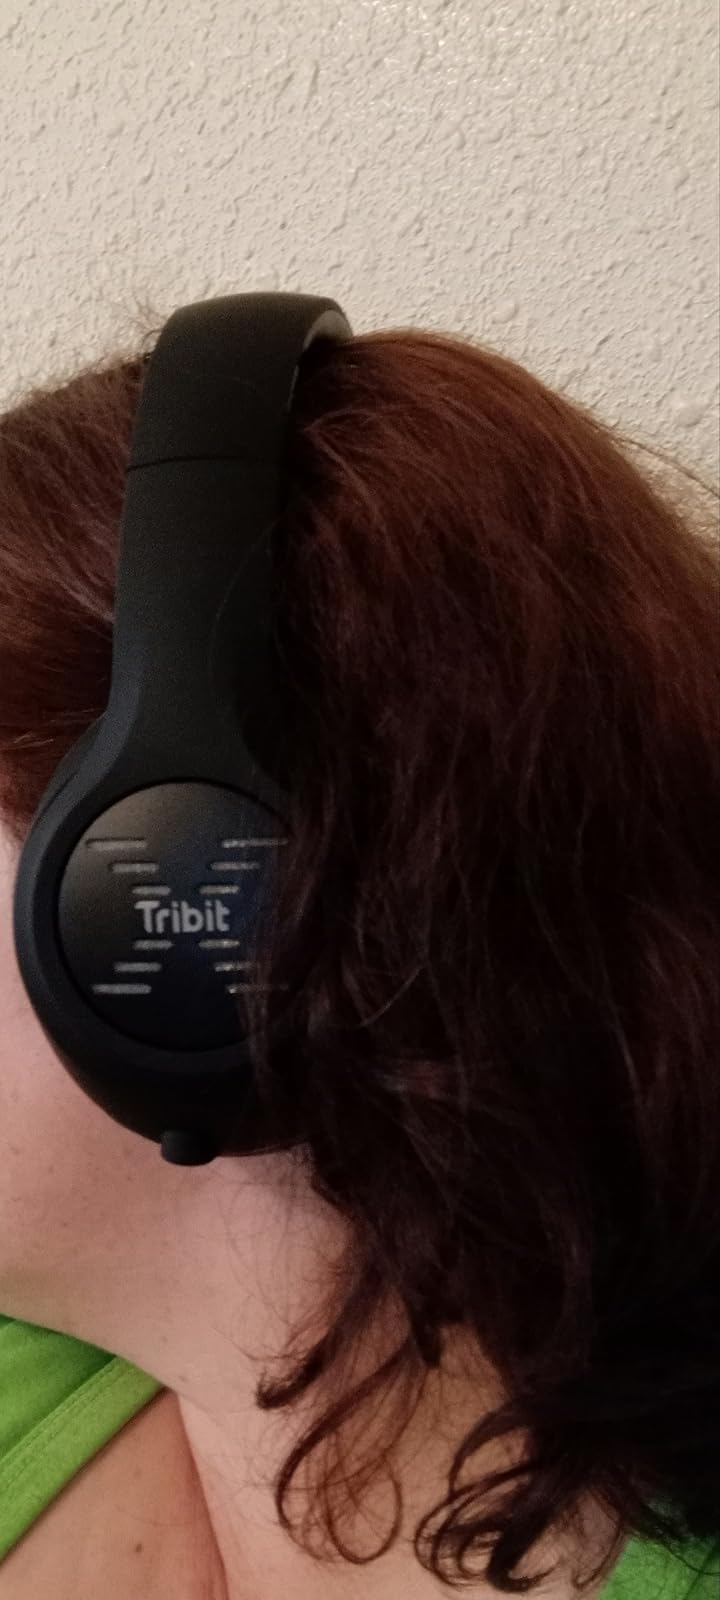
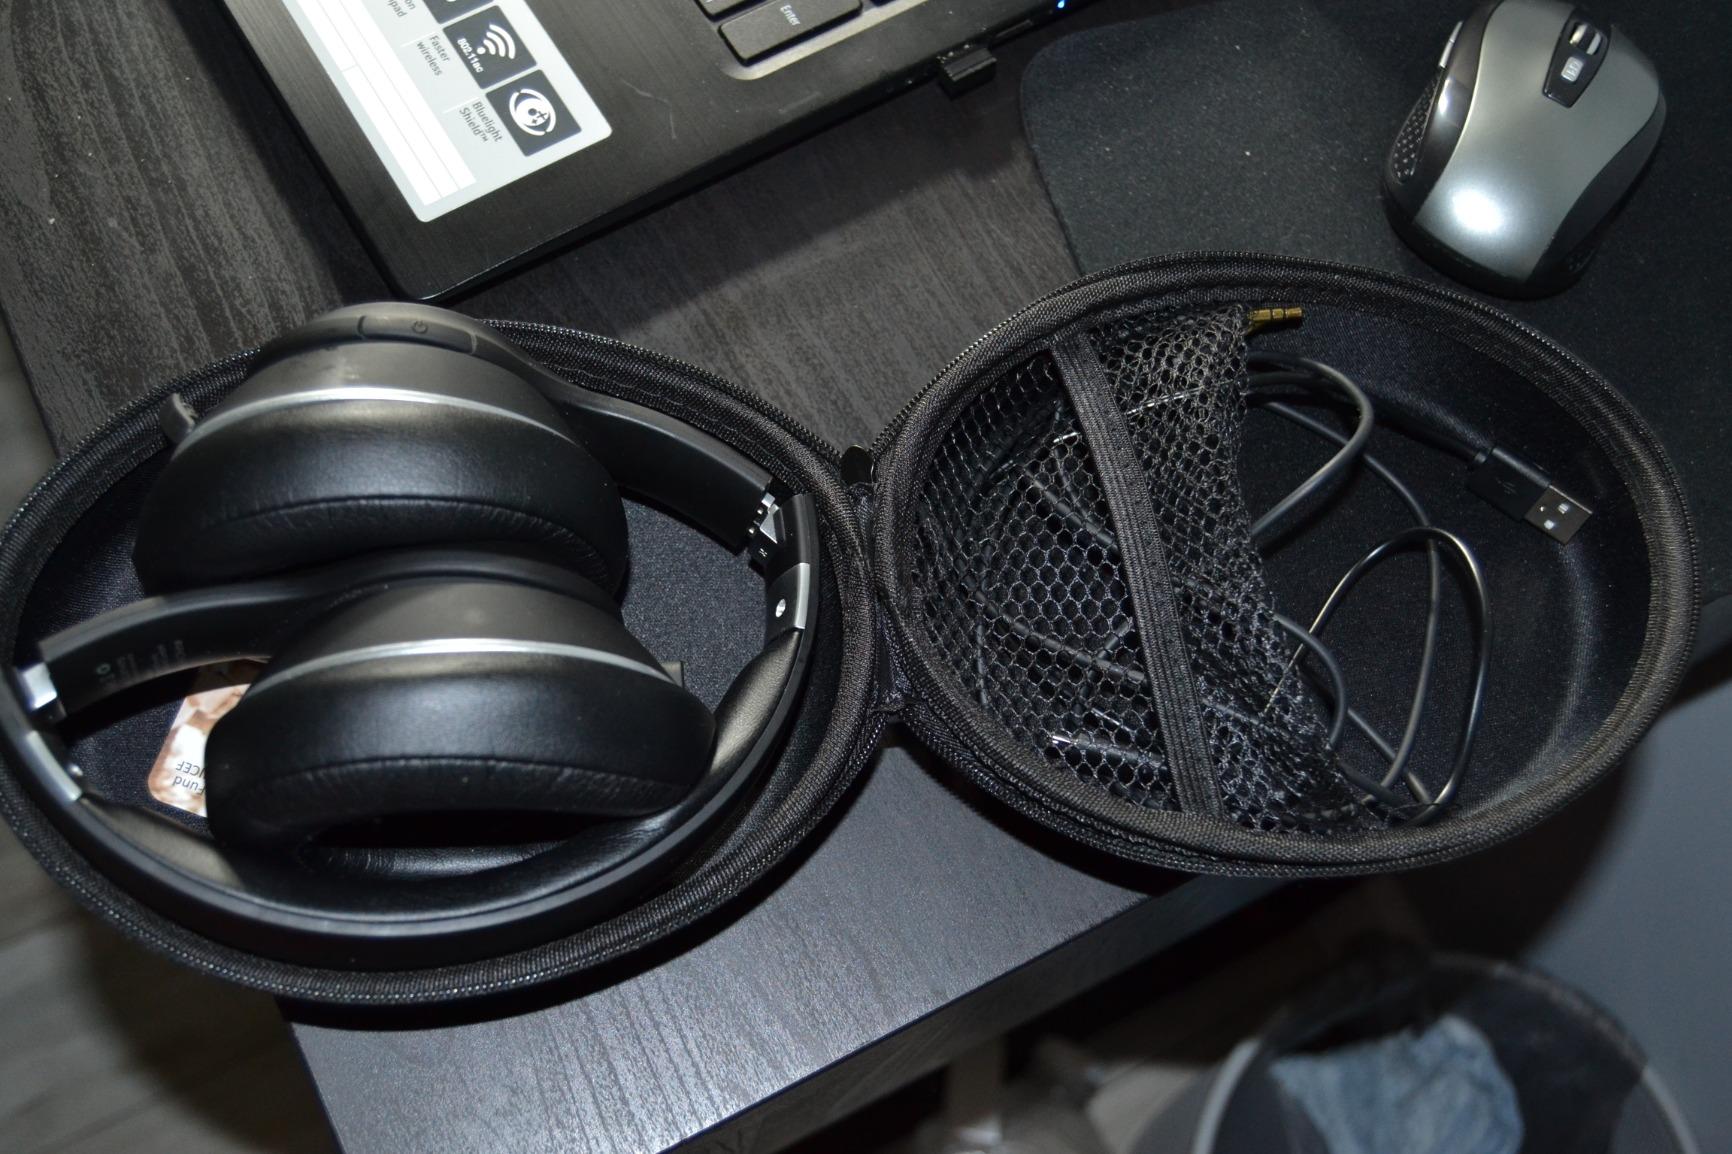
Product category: headphones
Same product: yes